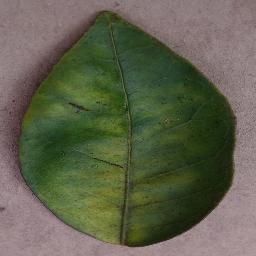
Label: Orange___Haunglongbing_(Citrus_greening)